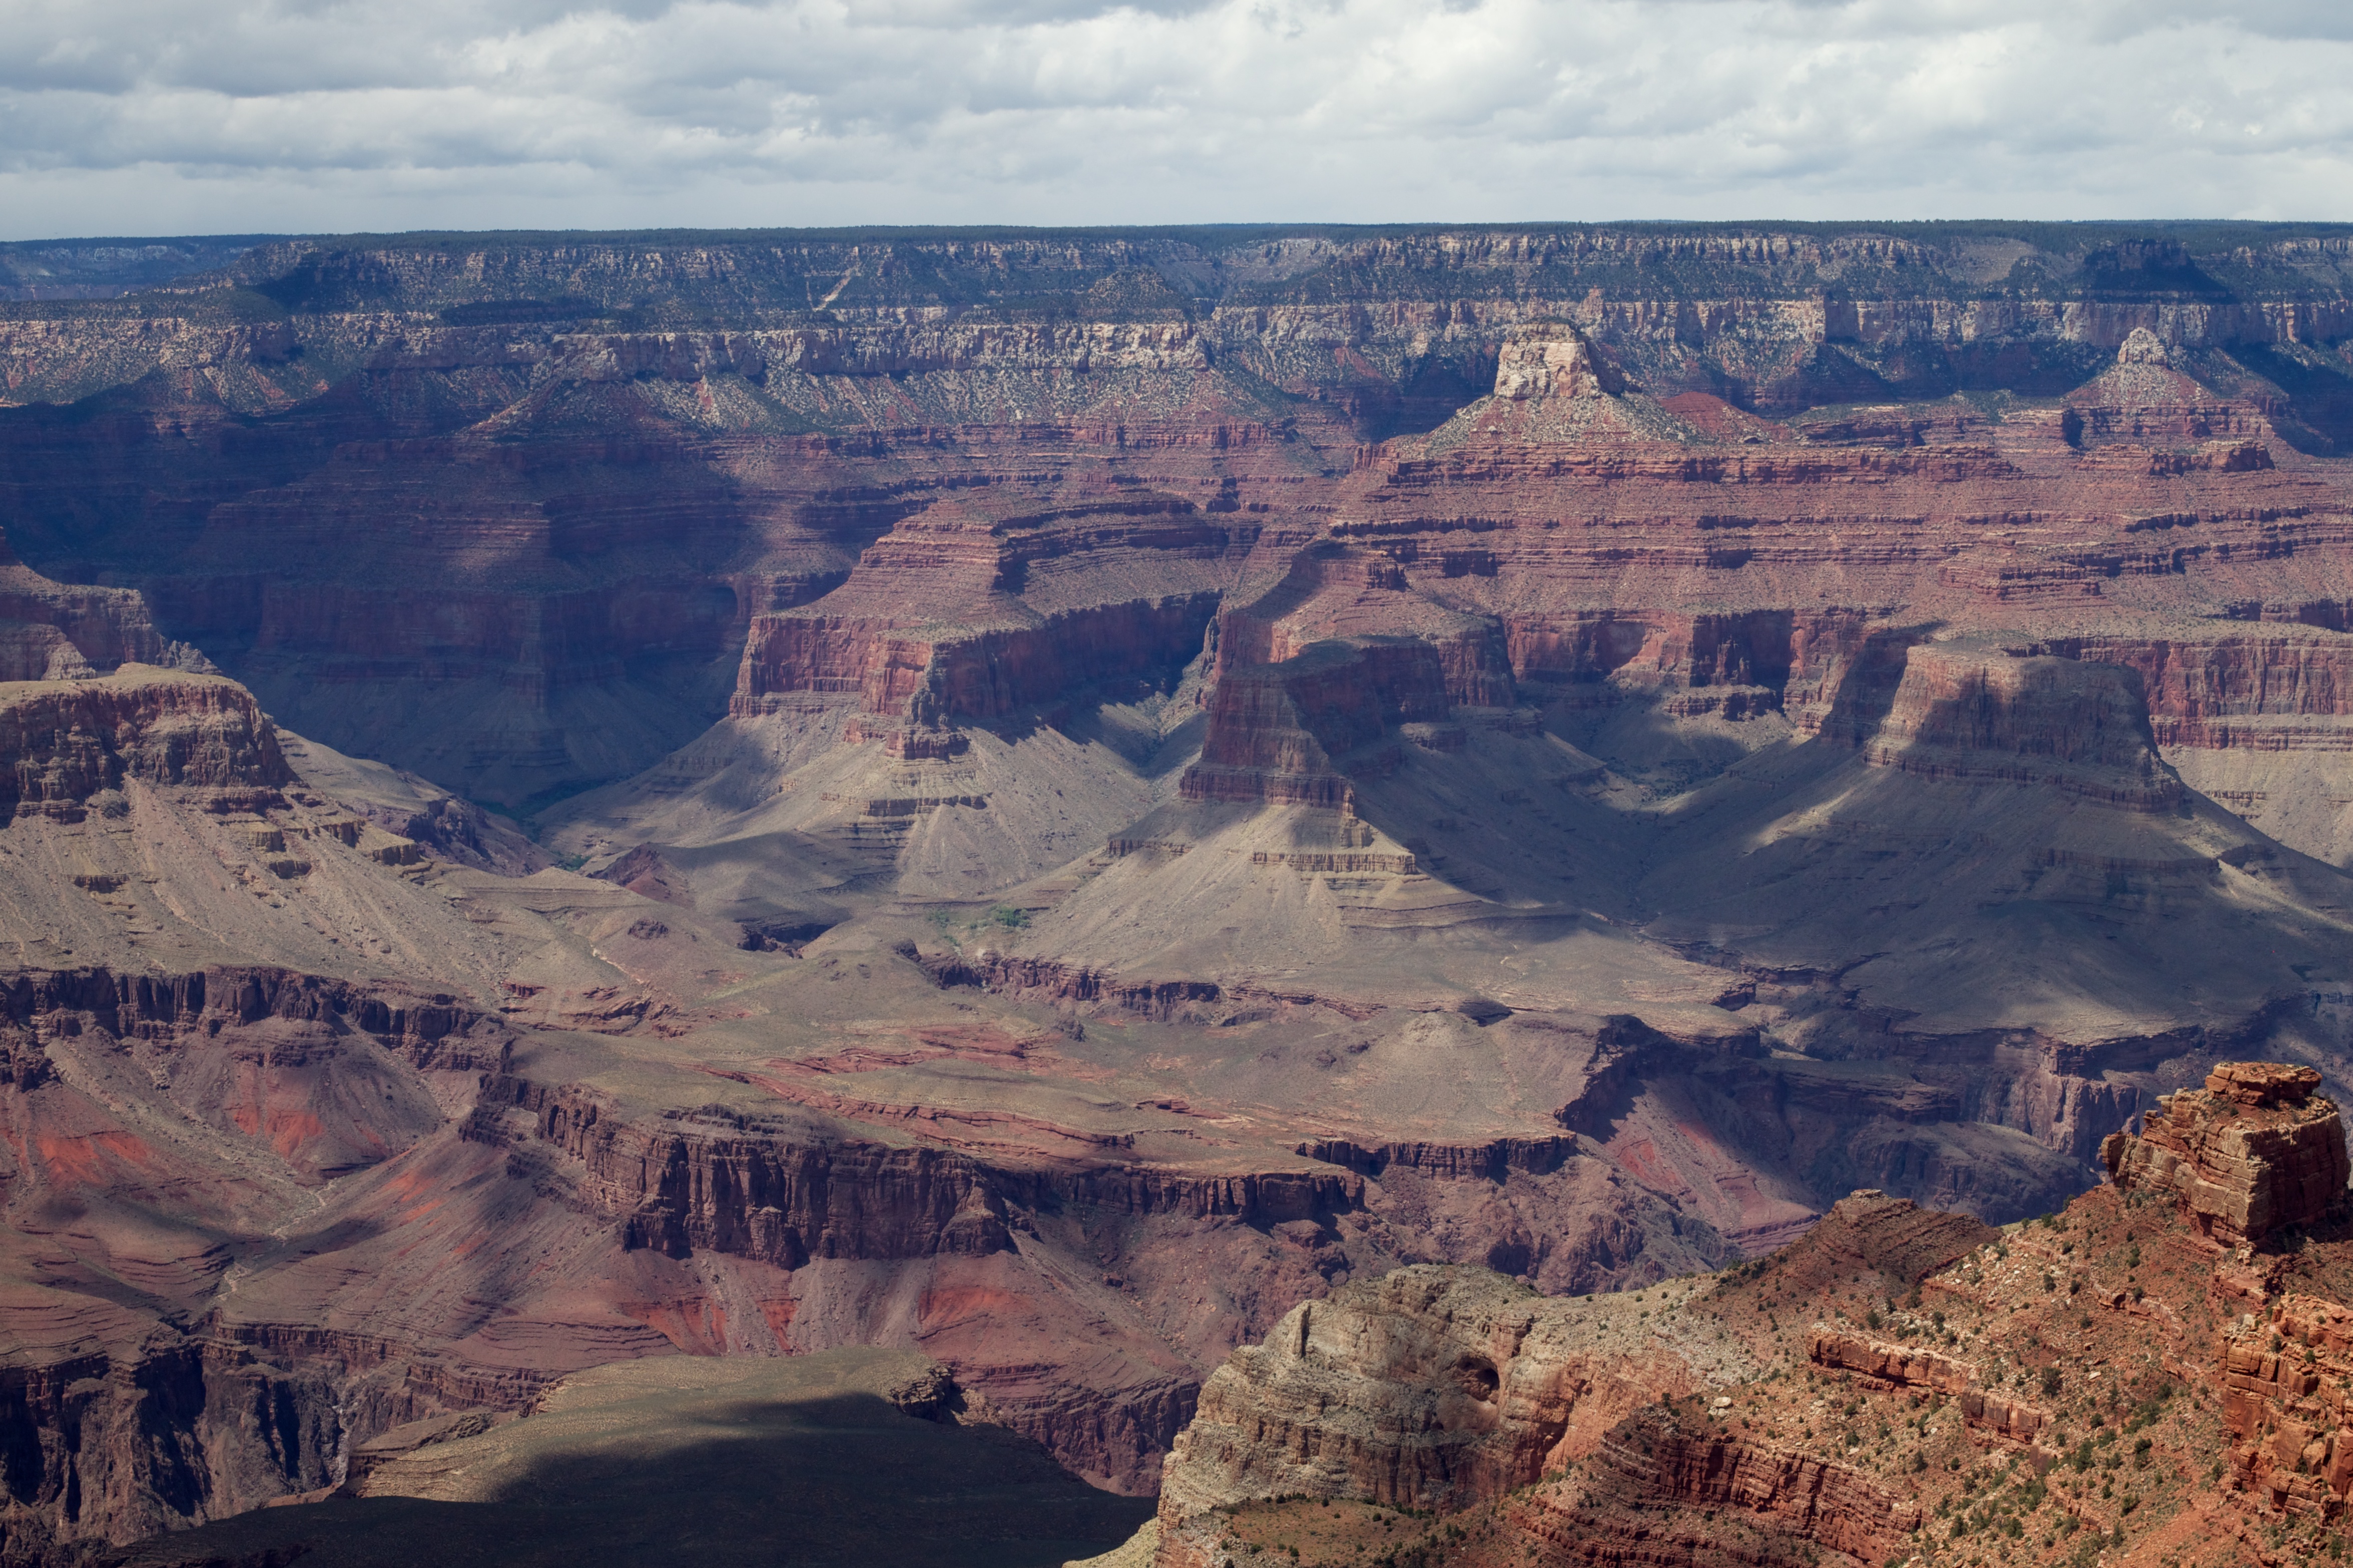
formation, canyon, national park, geology, badlands, grandcanyon, wadi, landform, geographical feature